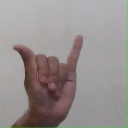
अक्षर: य